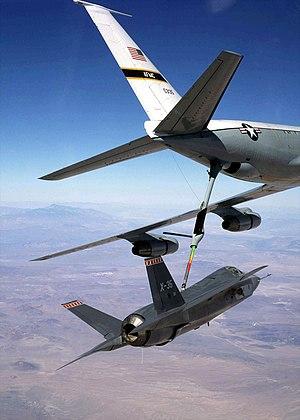
Le X-35 est un avion expérimental mis au point par Lockheed Martin dans le cadre du programme JSF : Joint Strike Fighter. Il a été déclaré vainqueur contre le Boeing X-32. Il doit entrer en production sous la dénomination F-35 Lightning II.